Mk VII Tetrarch light tank

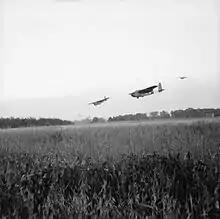
Hamilcar gliders of 6th Airlanding Brigade arrive on Drop Zone 'N' carrying Tetrarch tanks, 6 June 1944.

The Horsa and Hamilcar gliders of the brigade landed at 21:00 on 6 June in a landing zone cleared of obstructions by the 5th Parachute Brigade. The primary tasks of the brigade were to bring in reinforcements and supplies, and to aid the two parachute brigades in consolidating the area held by the division; the 6th Airborne Armoured Reconnaissance Squadron was to aid in the latter task, acting as a reconnaissance force to scout out German positions and impede the movement of German forces attempting to counter-attack. The Tetrarchs of 'A' Squadron were to play an integral part in this reconnaissance role due to their speed, but the squadron's strength of twenty tanks was severely depleted by the time it landed in Normandy. One tank was lost before the formation landed when the Tetrarch broke loose of its shackles and crashed through the nose of the glider carrying it, causing both to fall into the sea mid-flight. Two gliders collided with each other in the landing zone, destroying themselves and the Tetrarchs they carried. Another Hamilcar hit a Tetrarch that was being unloaded and flipped the tank upside down, rendering it unusable, although the crew escaped injury. The surviving tanks were then rendered temporarily immobile when parachute rigging lines became tangled in their suspensions, forcing their crews to cut the lines away with welding torches.